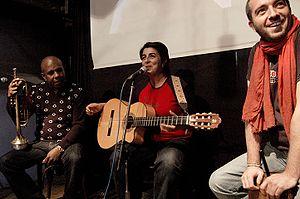
Amparanoïa, septembre de 2008.
Amparanoïa est un groupe de rock alternatif latino né de la rencontre entre Amparo Sánchez et Manu Chao en 1995 à Madrid.